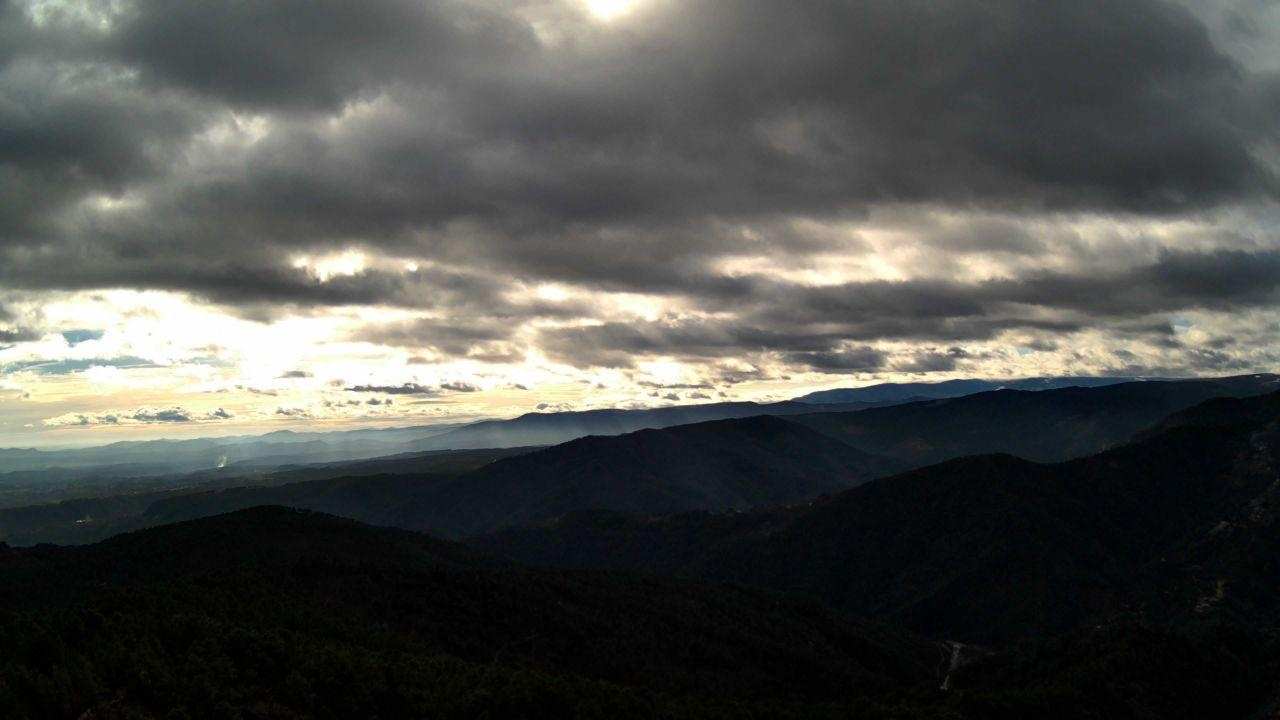
Fire: no
Smoke: yes